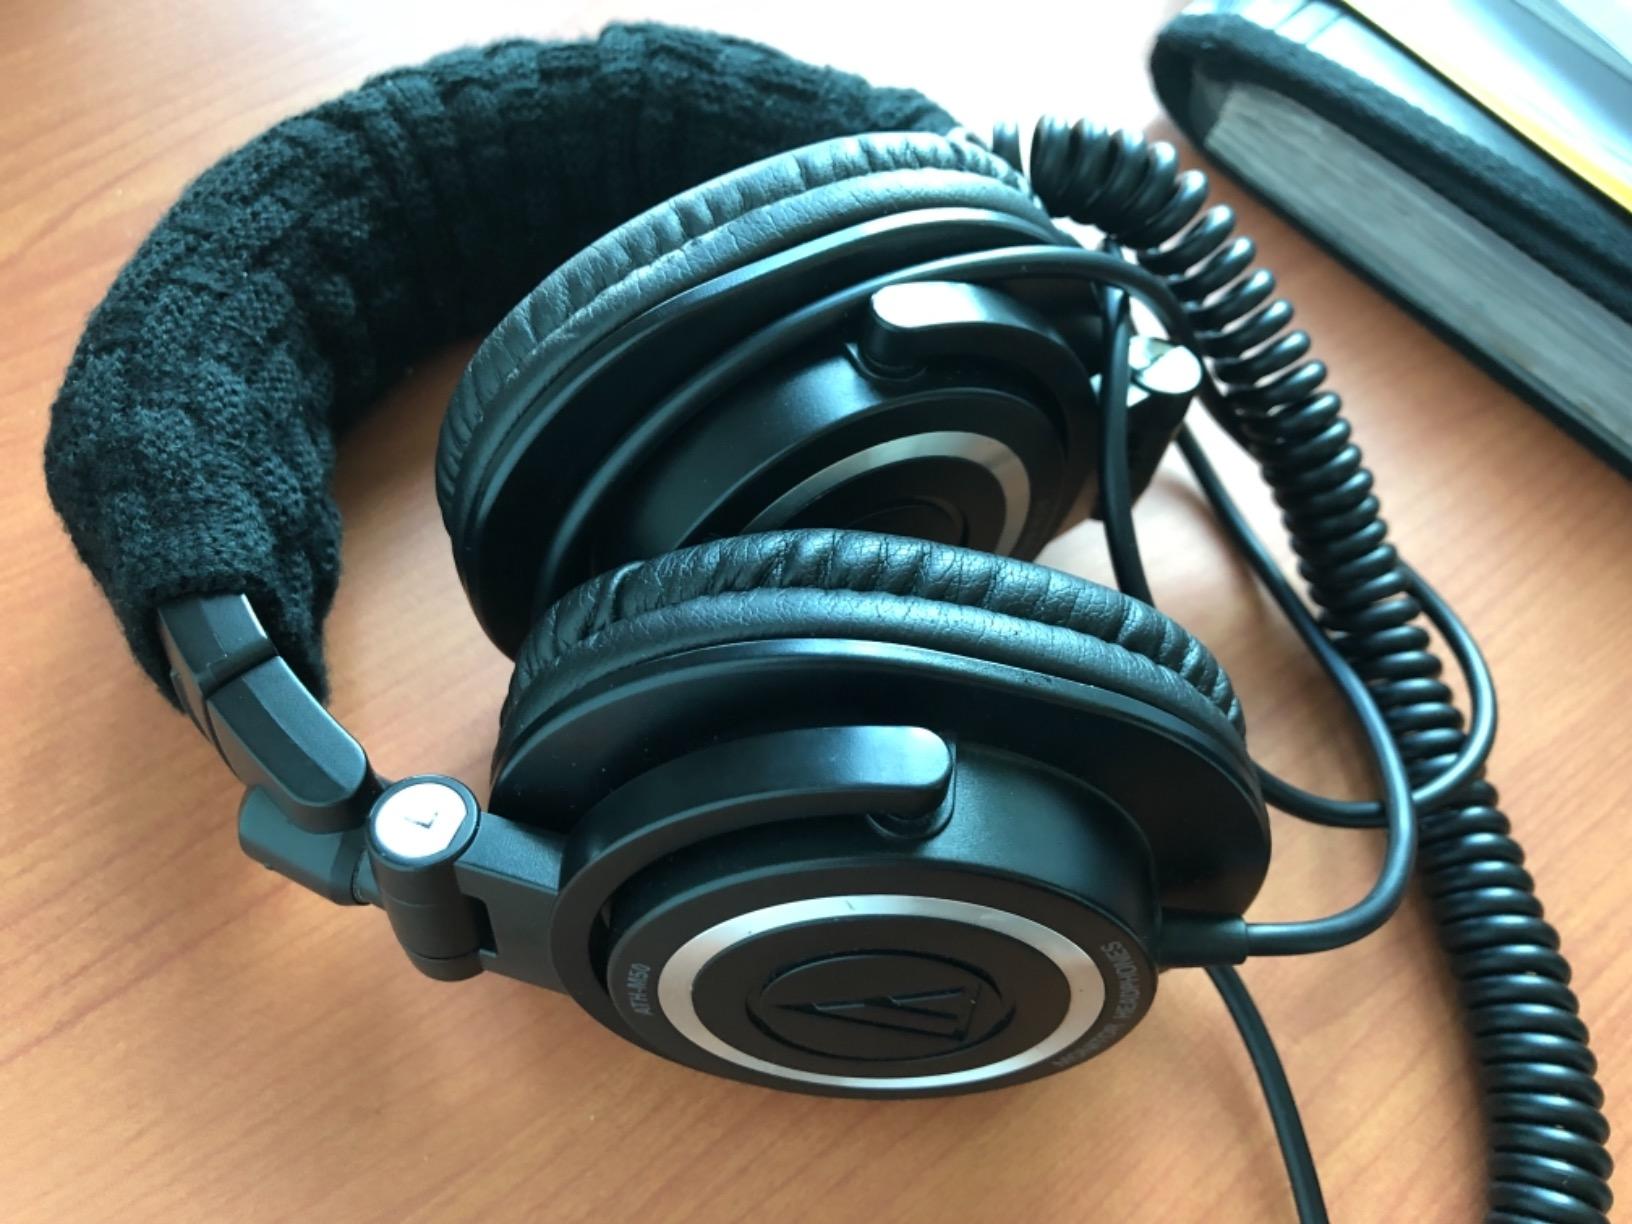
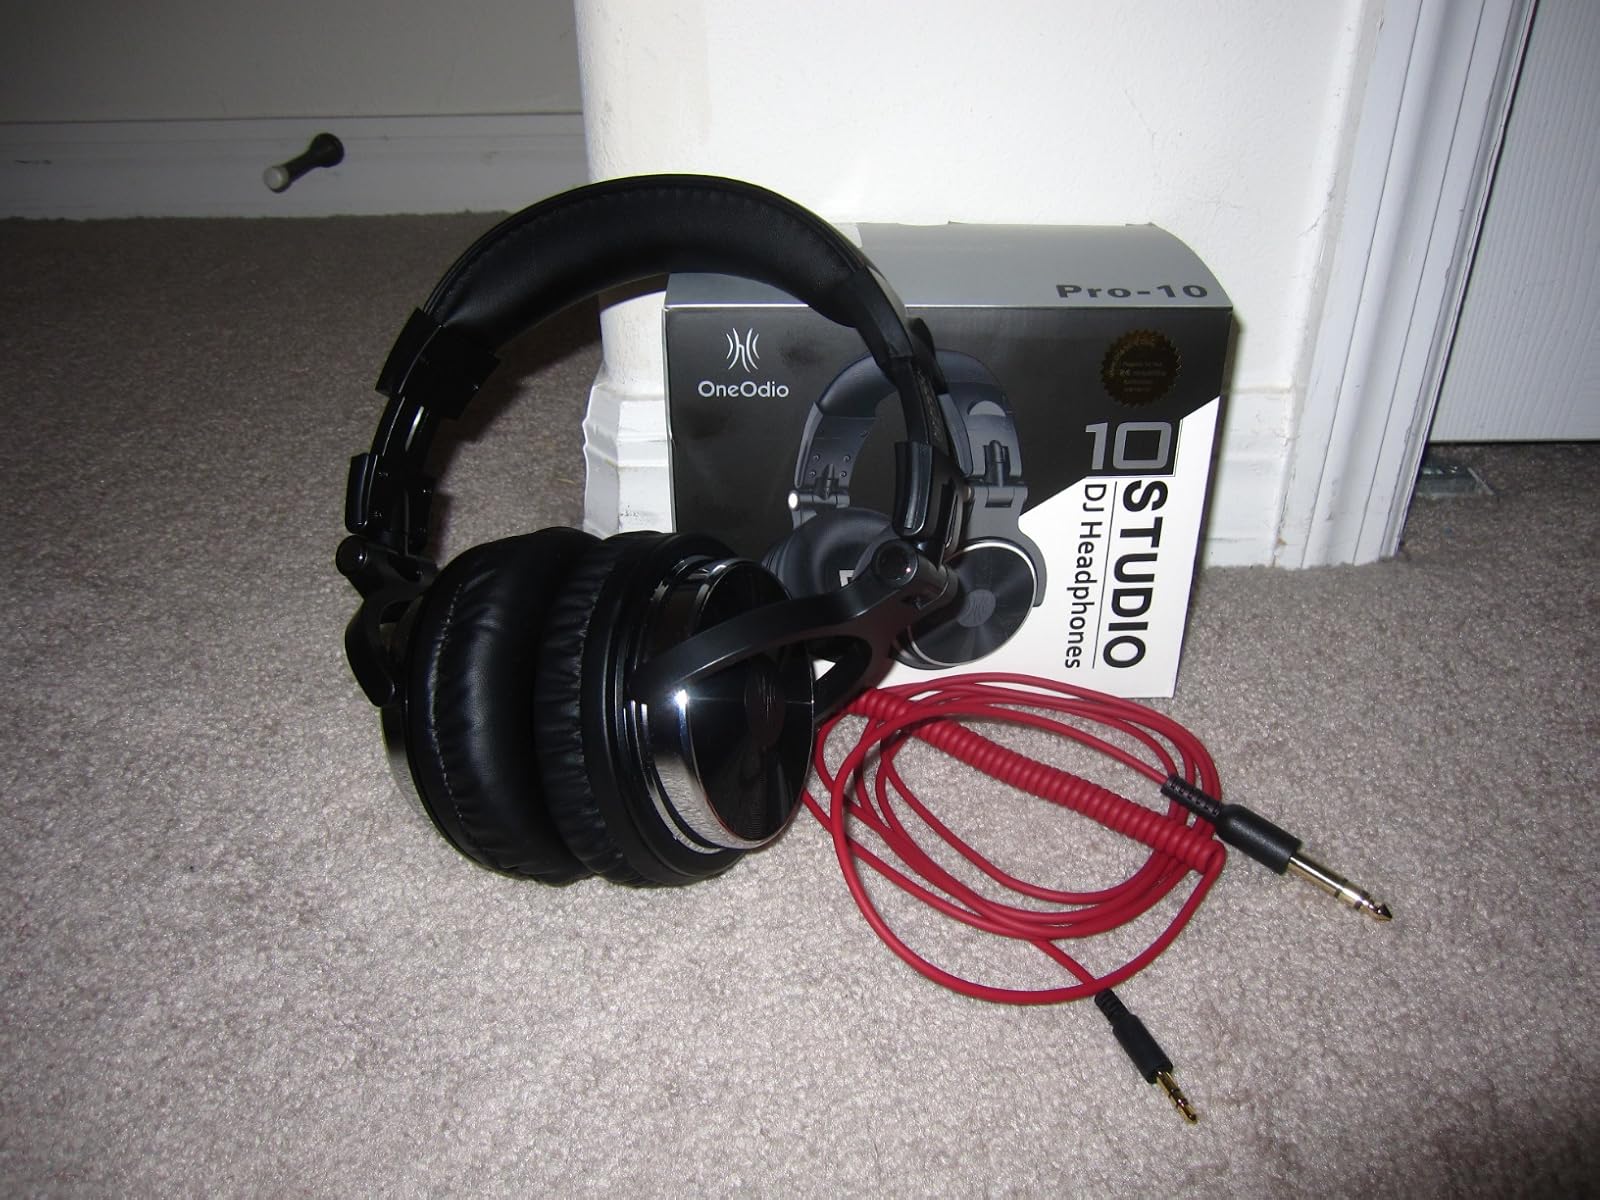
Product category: headphones
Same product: no